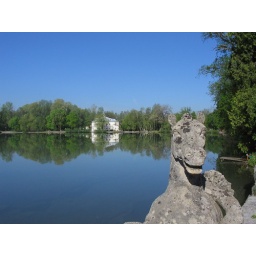
horse by the lake